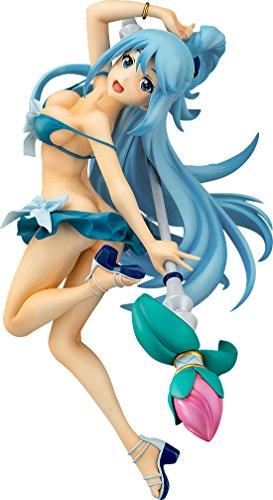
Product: Phat Company A Scale Figure of The Goddess of Water, Aqua!
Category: Toys & Games | Collectible Toys | Statues, Bobbleheads & Busts | Statues
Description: A figure that any of fans of the useless goddess are sure to love by their side.
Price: $140.72
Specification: ProductDimensions:4x4x8.7inches|ItemWeight:1.59pounds|ShippingWeight:1.59pounds(Viewshippingratesandpolicies)|DomesticShipping:ItemcanbeshippedwithinU.S.|InternationalShipping:Thisitemisnoteligibleforinternationalshipping.LearnMore|ASIN:B07FJNHZ4B|Itemmodelnumber:P58961|Manufacturerrecommendedage:15yearsandup